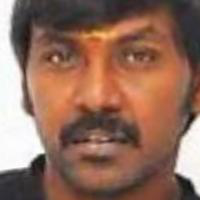
Age group: age 31-40